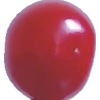
Label: cherry_sour